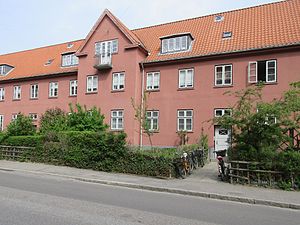
Den Sønderjyske By
Den Sønderjyske By, 2017
Den Sønderjyske By er en bebyggelse på Frederiksberg i kvarteret ved Mørk Hansens Vej, A.D. Jørgensens Vej, Henning Matzens Vej og Sønderjyllands Allé.